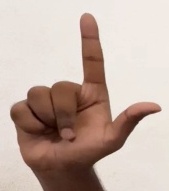
ASL sign: L